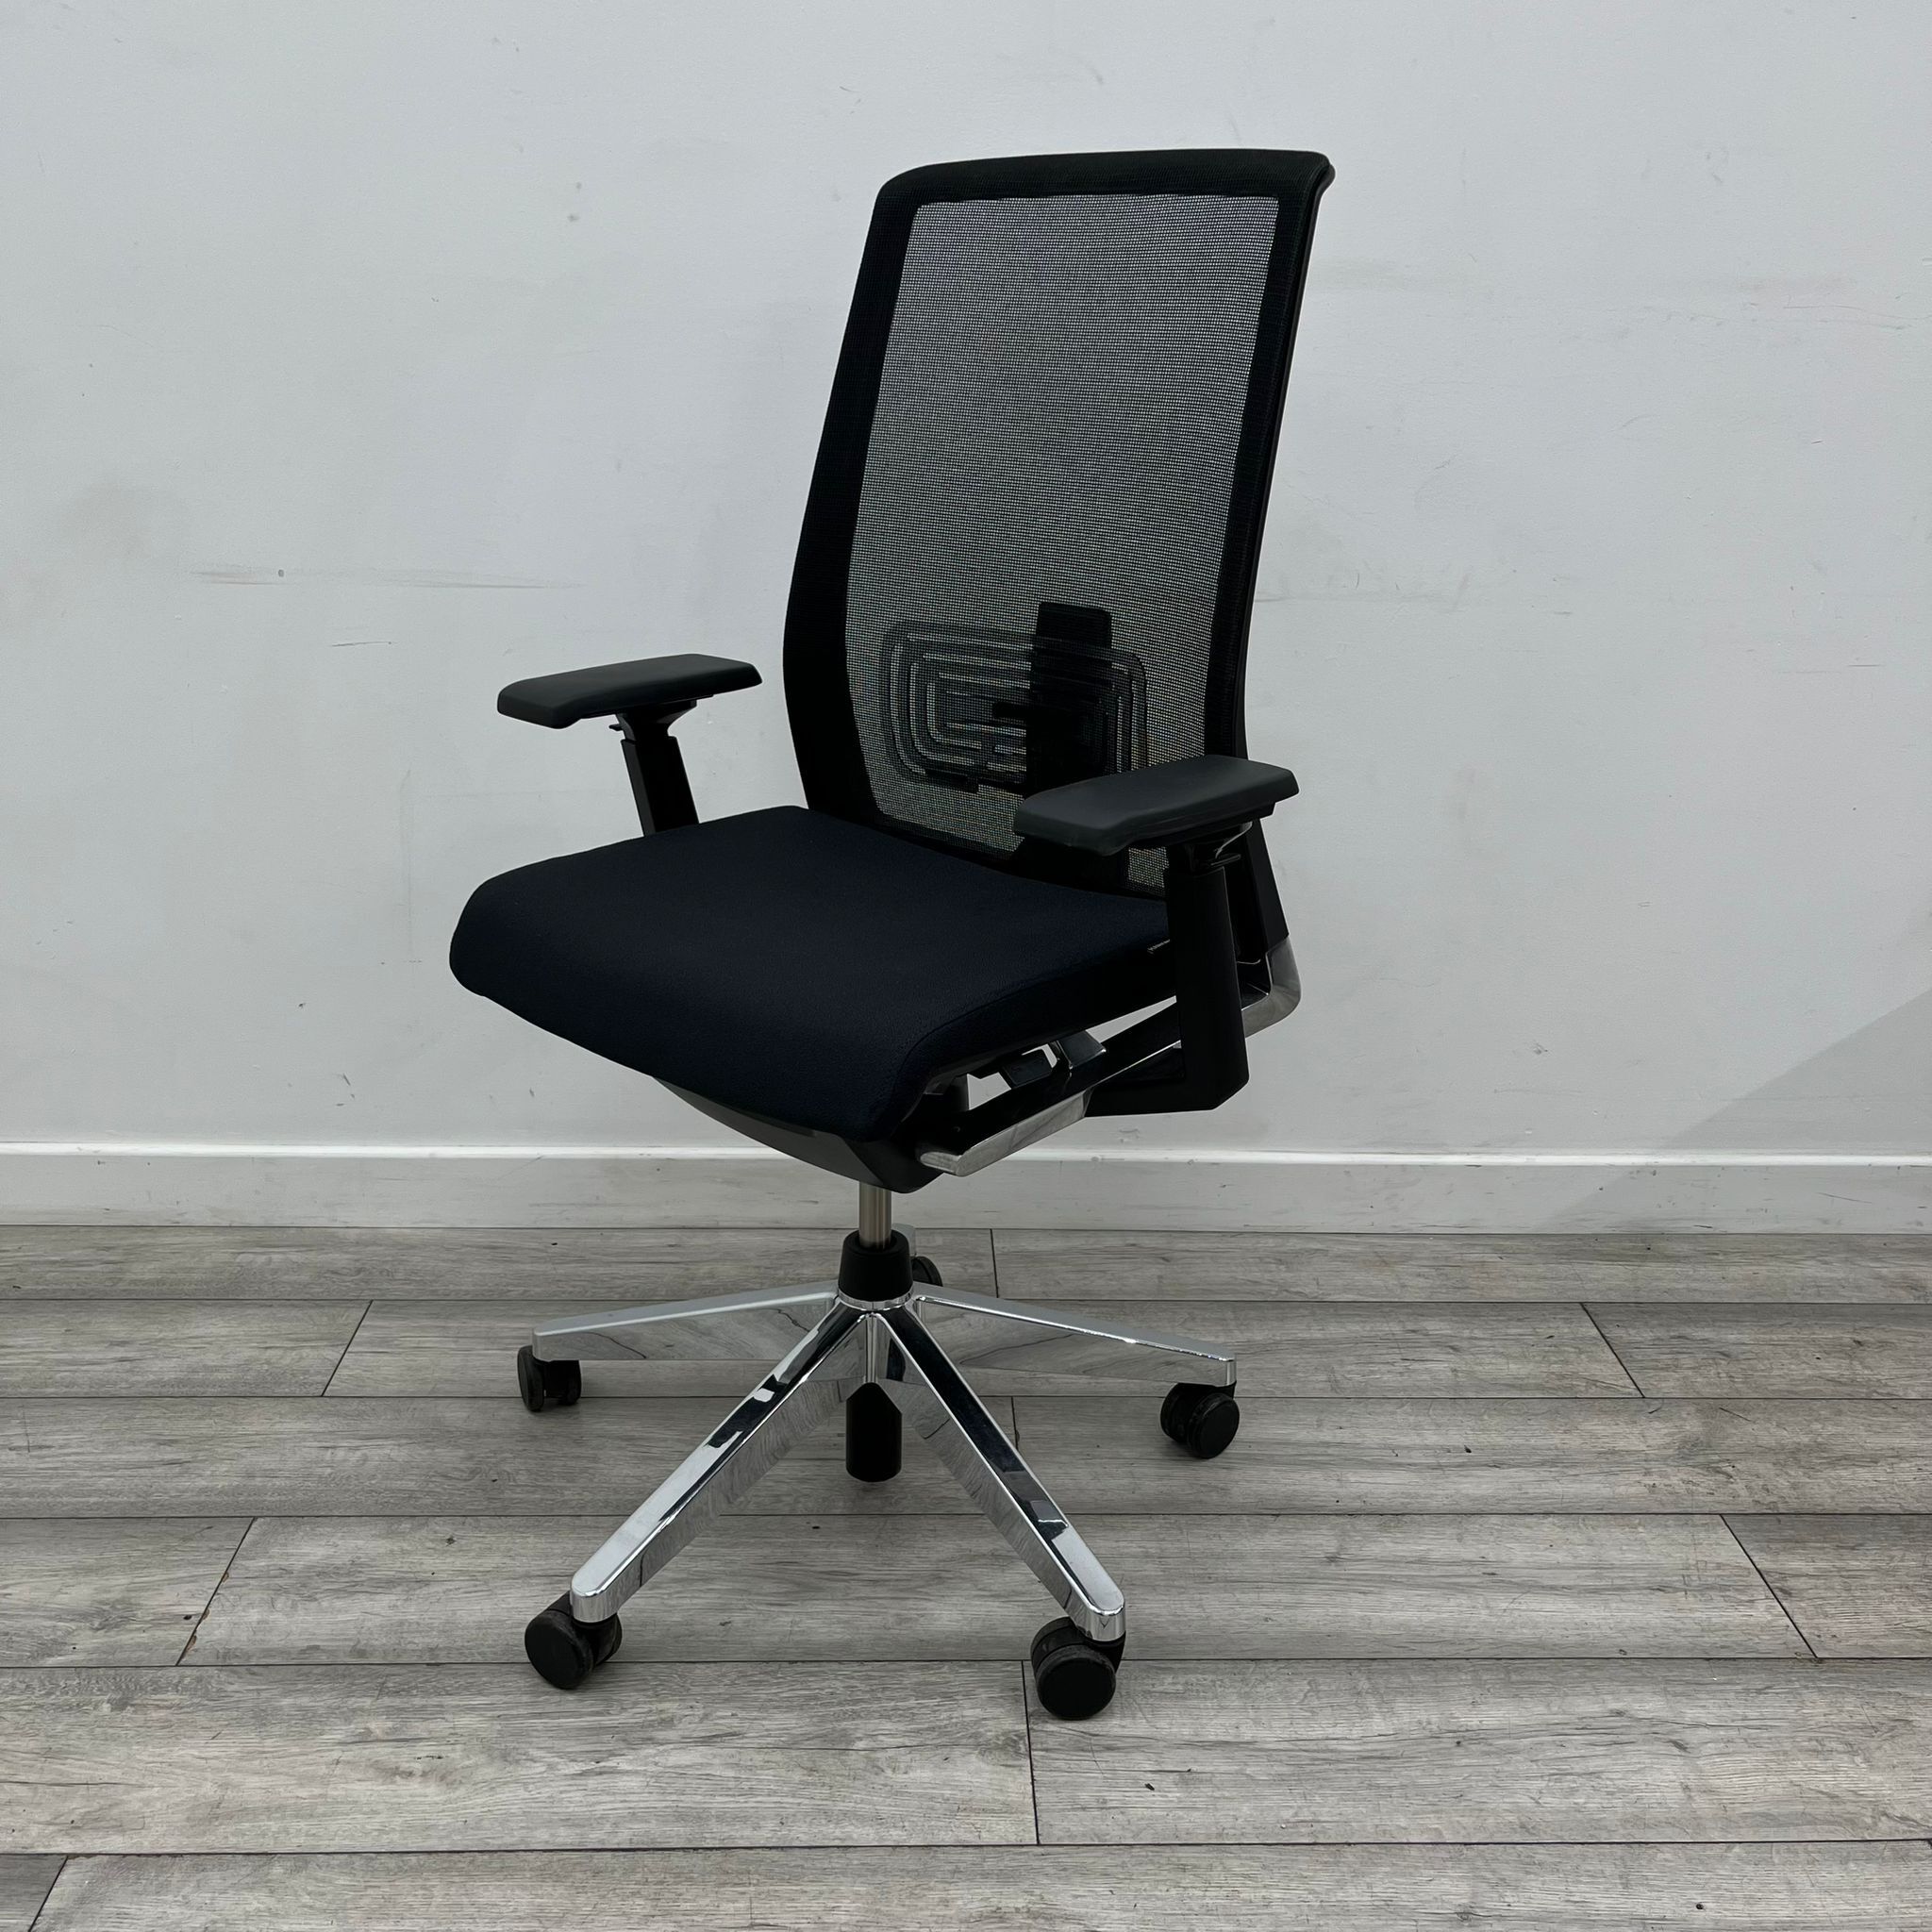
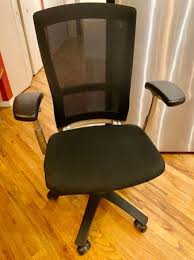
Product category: items_chair
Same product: no